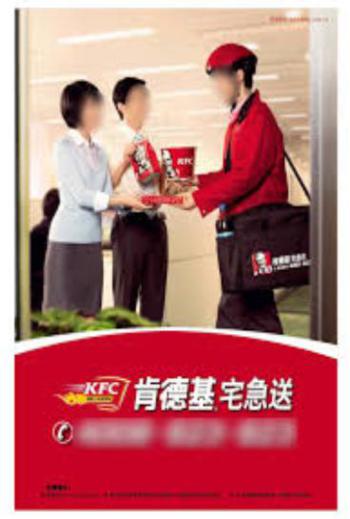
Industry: Food